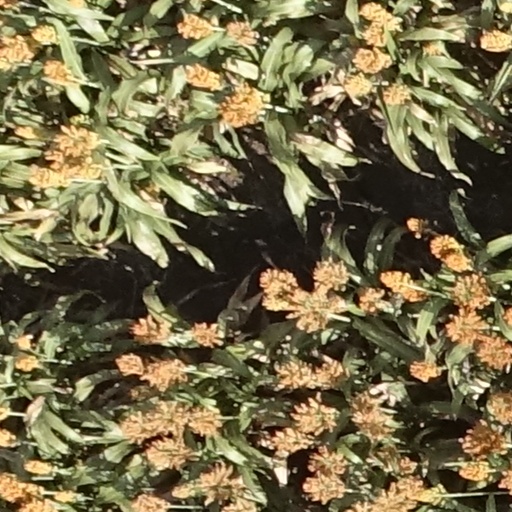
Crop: sorghum